Ruthenian Catholic Eparchy of the Holy Protection of Mary of Phoenix

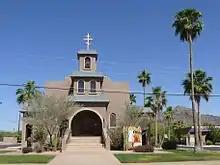
Saint Stephen Cathedral in Phoenix

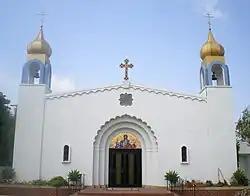
Proto-Cathedral of St. Mary in Van Nuys, California

The Holy Protection of Mary Byzantine Catholic Eparchy of Phoenix, commonly known as the Eparchy of Phoenix and formerly known as the Byzantine Catholic Eparchy of Van Nuys, is a Ruthenian Greek Catholic Church territory jurisdiction or eparchy of the Catholic Church in the western United States. Its episcopal see is Phoenix, Arizona. The eparch as of 28 January 2025 is Artur Bubnevych.